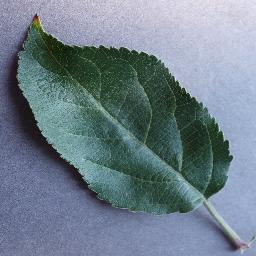
Label: Apple___healthy